As above, so below

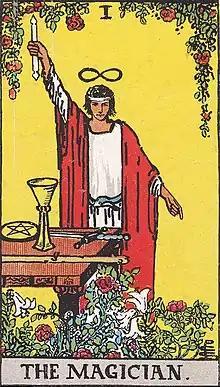
The Magician, from the 1909 Rider–Waite tarot deck, often thought to represent the concept of "as above, so below".

"As above, so below" is a popular modern paraphrase of the second verse of the "Emerald Tablet," a short Hermetic text which first appeared in an Arabic source from the late eighth or early ninth century. The paraphrase is based on one of several existing Latin translations of the "Emerald Tablet", in which the second verse appears as follows: